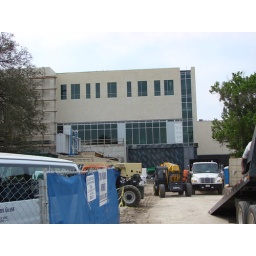
On the north side, the big windows on the 2nd floor are in the ballroom. Taken 3/24/08.